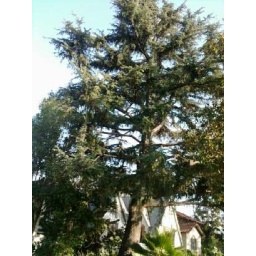
Cedar tree in front of our house